Kissing Candice

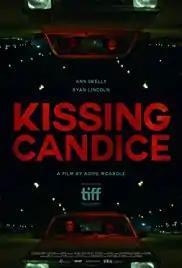
Film poster

Kissing Candice is a 2017 Irish drama film directed by Aoife McArdle and starring Ann Skelly. It was screened in the Discovery section at the 2017 Toronto International Film Festival and had its European premiere at the Berlin International Film Festival in February 2018.